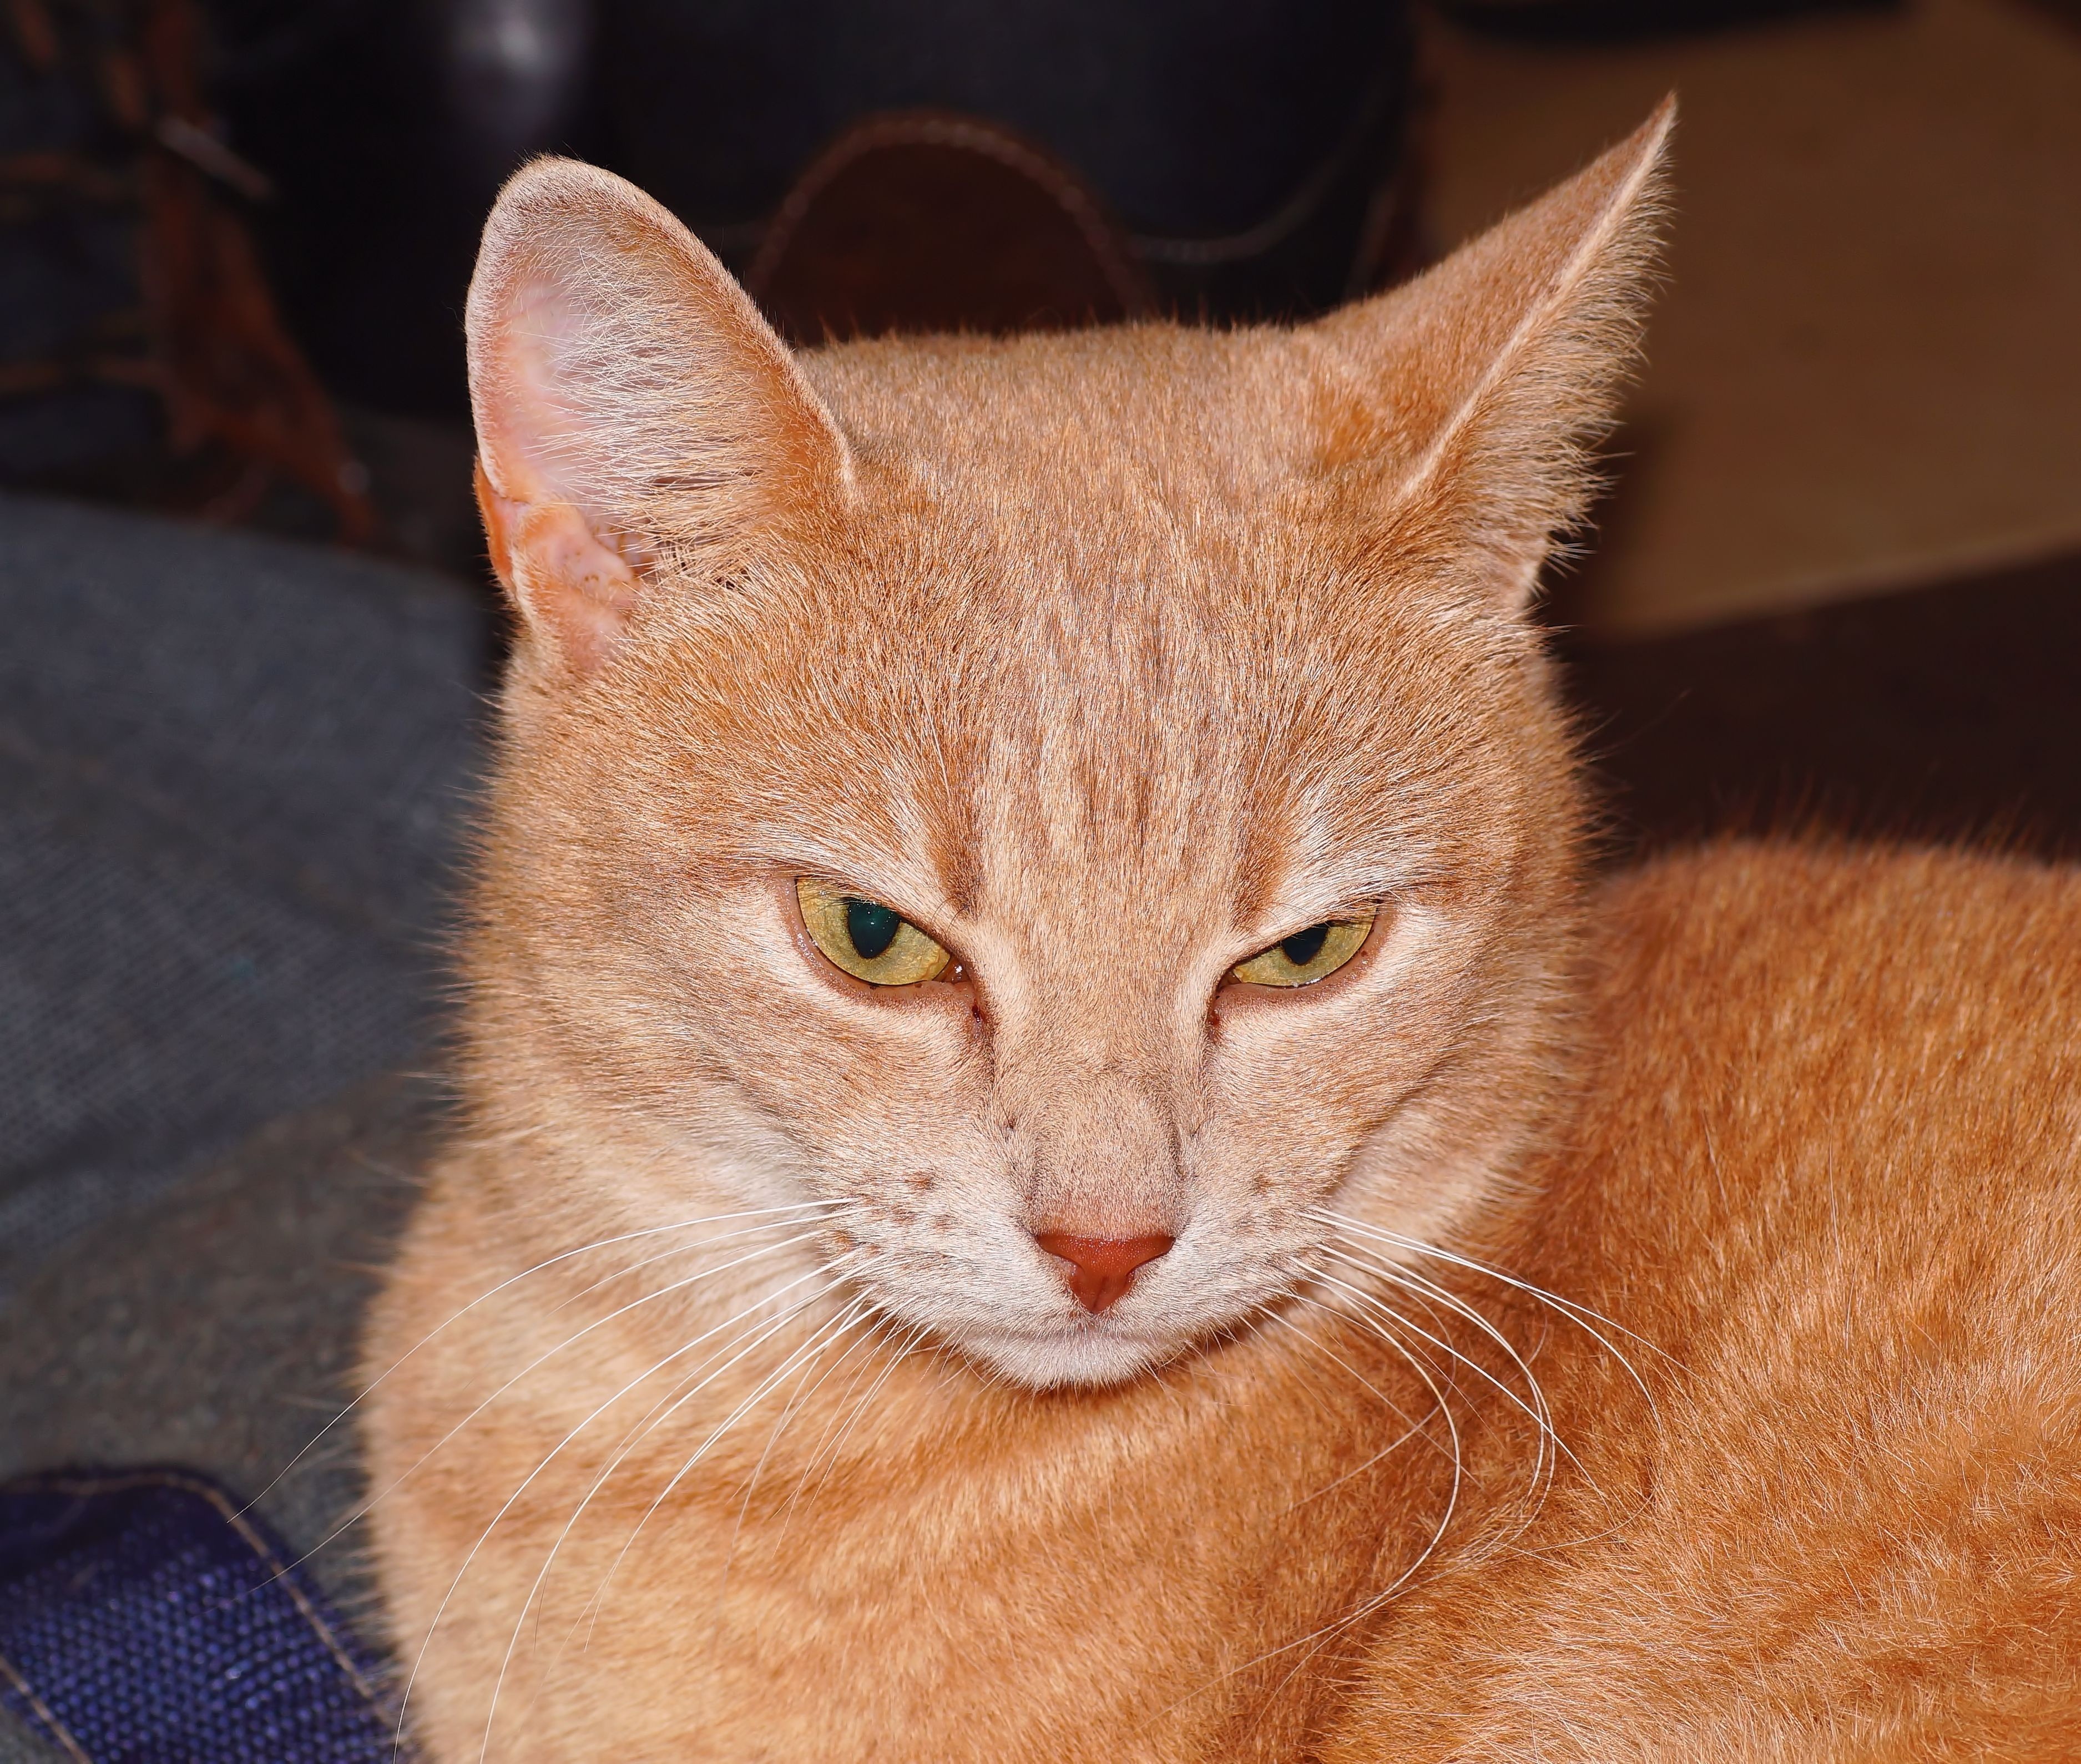
sweet, animal, female, fur, portrait, cat, mammal, fauna, close up, nose, whiskers, adidas, vertebrate, curious, animal world, domestic cat, relaxed, burmese, dear, head drawing, mackerel, cat face, cat's eyes, cat portrait, beard hair, abyssinian, vigilant, lucky charm, red brown, european shorthair, chartreux, russian blue, small to medium sized cats, cat like mammal, carnivoran, domestic short haired cat, tonkinese